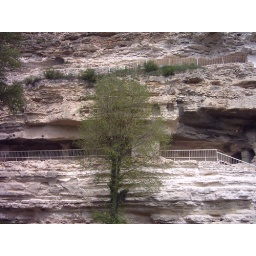
tree in the wall